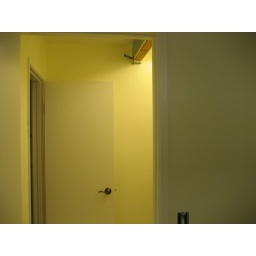
Guest bath, standing in bathtub looking out